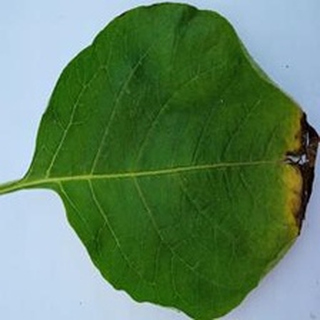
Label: potato_late_blight